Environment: real
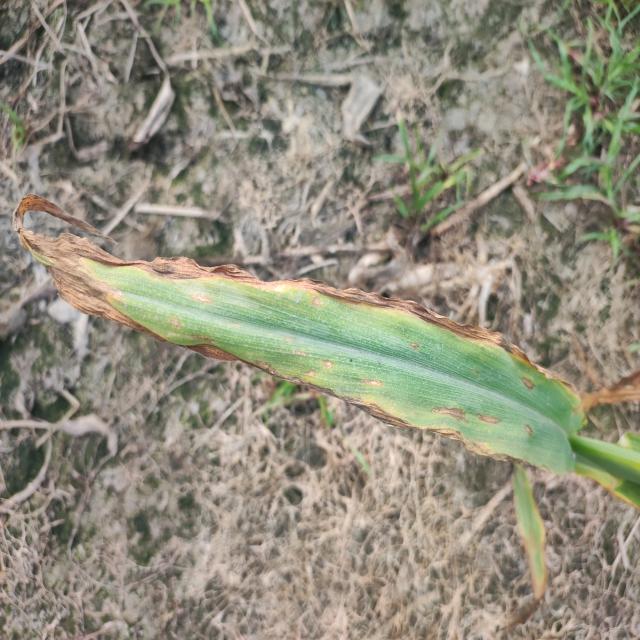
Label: potassium_deficiency